Brewers Quay

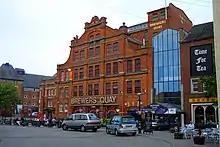
Brewers Quay shopping and heritage centre on Hope Square near the Weymouth harbourside in 2007.

Brewers Quay is a converted Victorian brewery on the south side of Hope Square near the Old Harbour in Weymouth, Dorset, southern England. Much of the complex dates from 1903–04, when it was built as the Hope Brewery for John Groves & Sons Ltd. It was later taken over by Devenish Brewery in 1960 and opened in 1990 as an indoor shopping complex with around twenty specialty shops together with heritage and science exhibits, until it closed in 2010. From 2013-17, the building housed an antiques emporium. It currently awaits redevelopment.